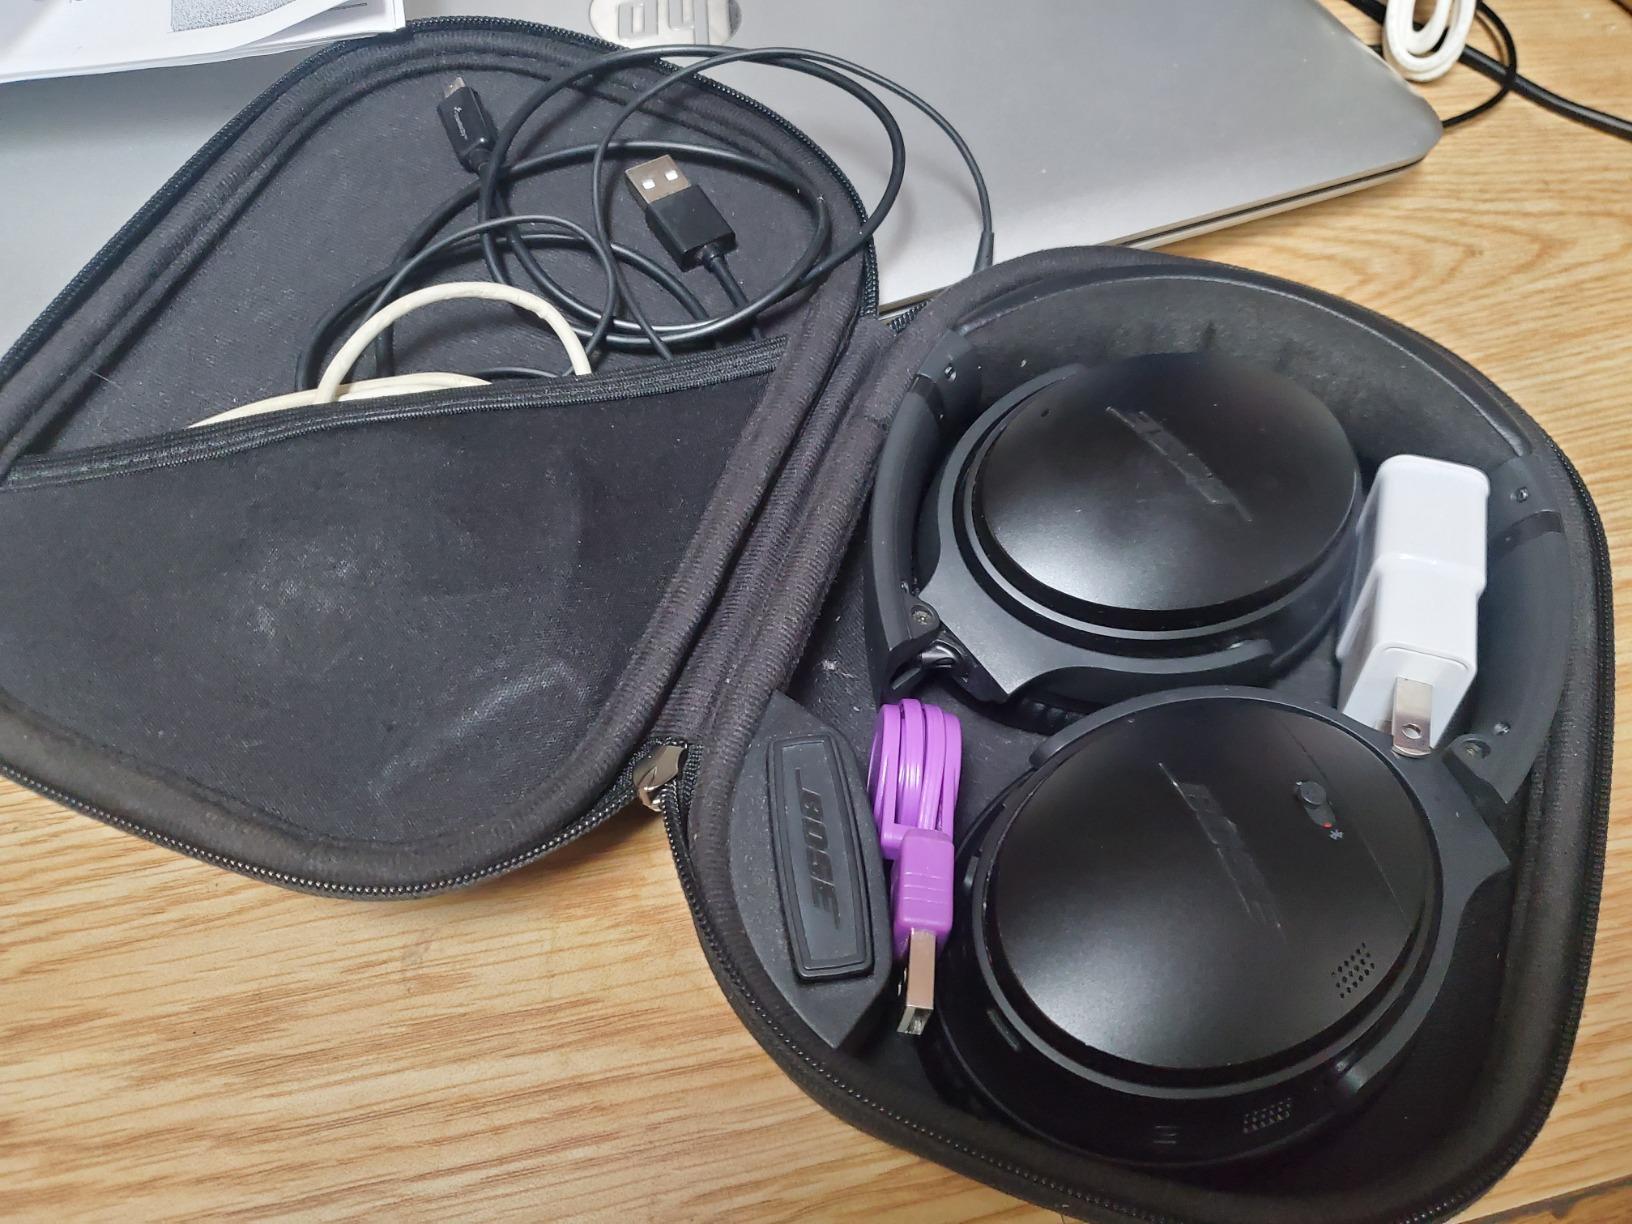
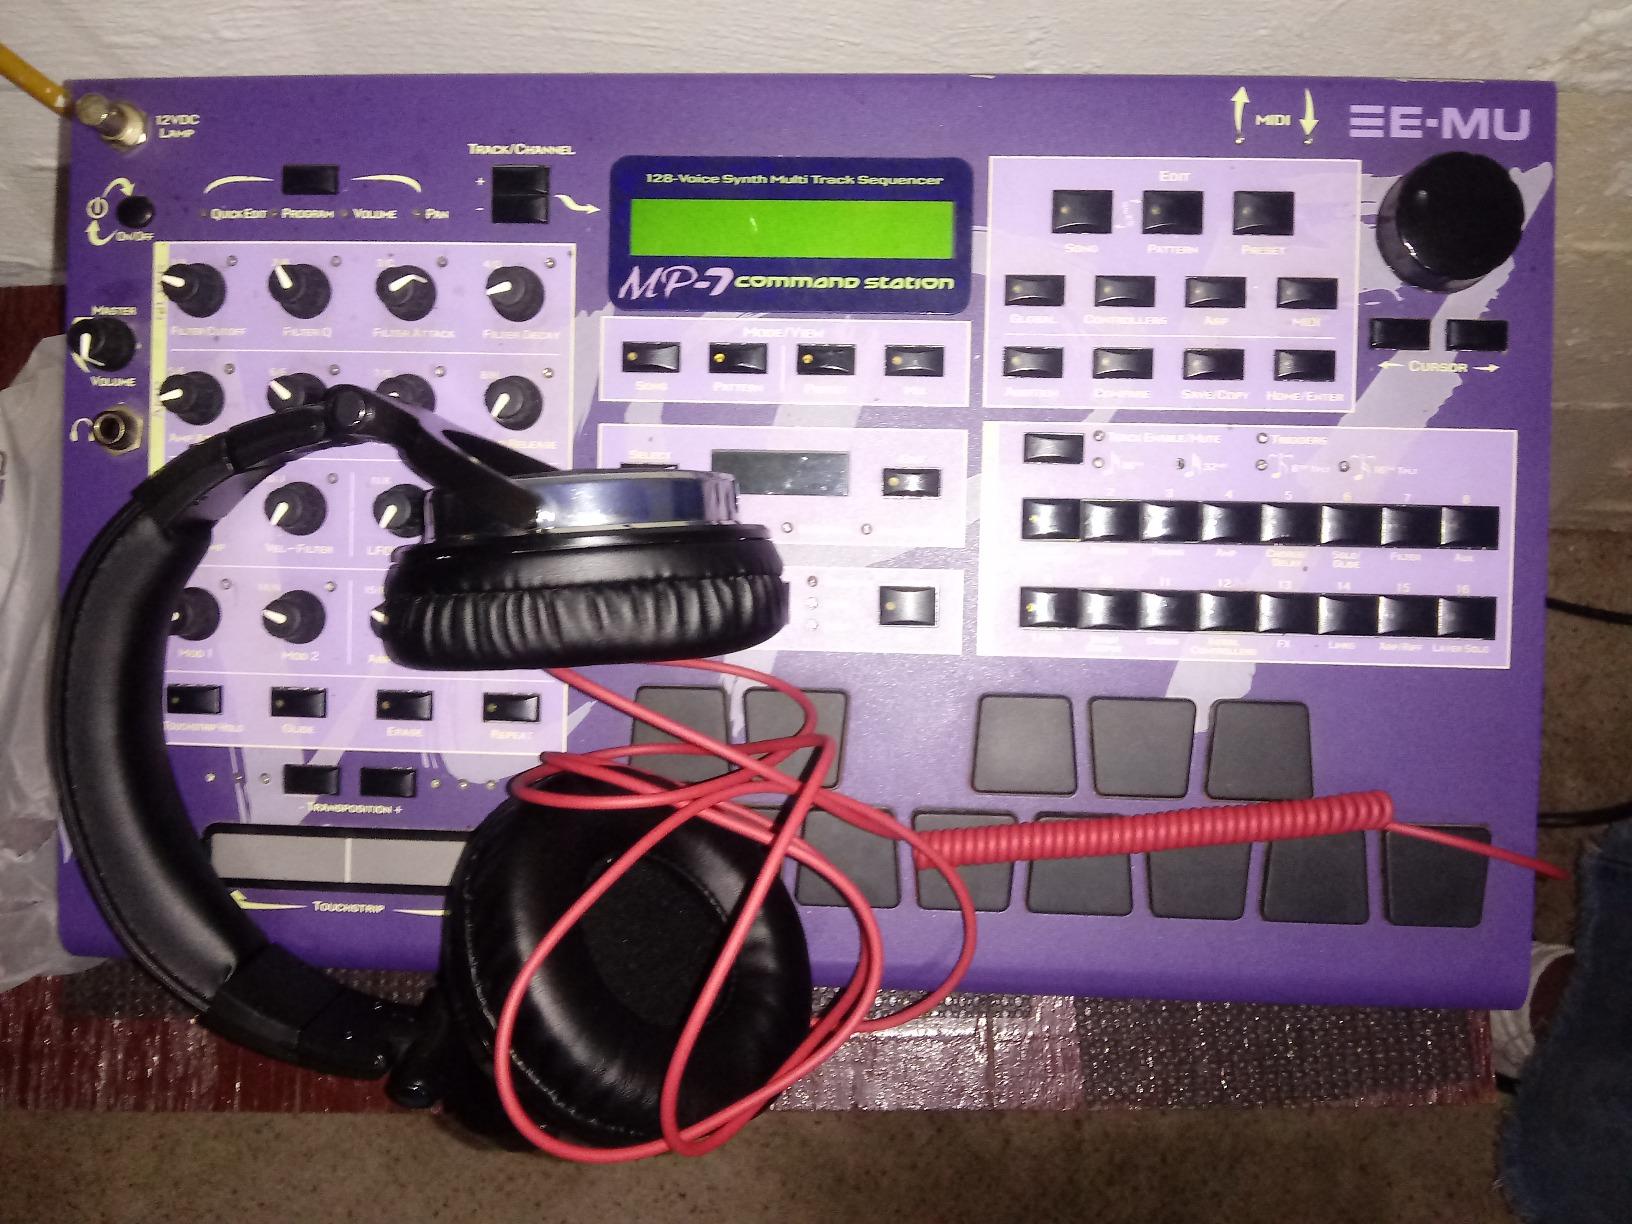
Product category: headphones
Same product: no